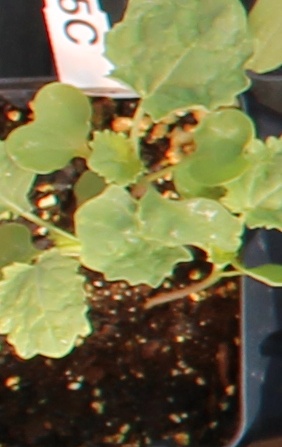
Label: Canola